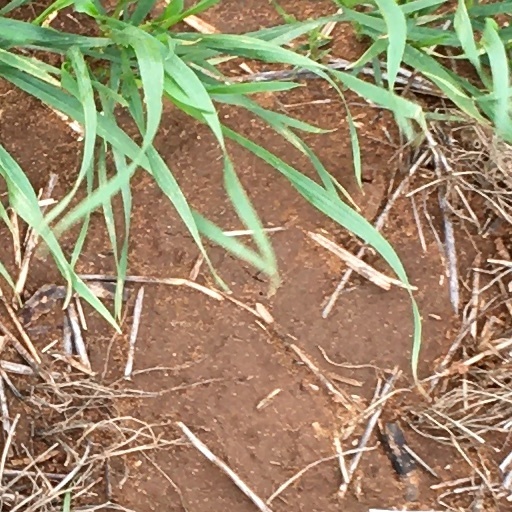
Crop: wheat